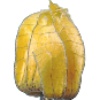
Label: Physalis with Husk 1